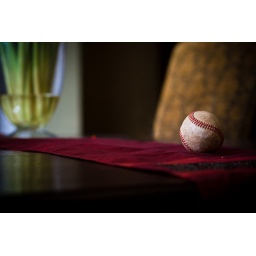
in the house.  But on the other hand, at least the dining room table was used for SOMETHING.